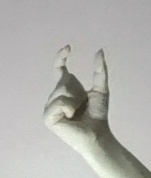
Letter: nun